List of protected cruisers of France

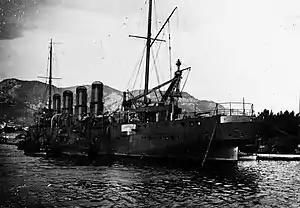
A large gray ship in port, with coal being loaded by a large crane directly behind it.

"Châteaurenault" was the second large commerce raider ordered in 1894; in most respects she was very similar to "Guichen", though she differed markedly in appearance. She was slightly faster than "Guichen", and the French Navy considered her to be a better steamer. "Châteaurenault" spent much of her early career overseas in French Indochina, deploying there immediately after her commissioning in 1902 through mid 1904, and then again in 1905–1906. She was reduced to reserve in 1907 and then modified to serve as a fast minelayer the following year. She was assigned to the Reserve Division of the Mediterranean Squadron. She saw little further activity until the outbreak of World War I in July 1914. The ship was mobilized into the 2nd Light Squadron and based in the western English Channel. She was moved to the Mediterranean Sea in early 1915 and then to French Senegal to search for German commerce raiders in early 1916. Having been transferred back to the Mediterranean by October 1916, she rescued survivors from the troopship that had been sunk by a German U-boat. "Châteaurenault" was herself torpedoed and sunk in December 1917, but she sank slowly enough for her crew to be taken off by a pair of destroyers, which in turn sank the German submarine.